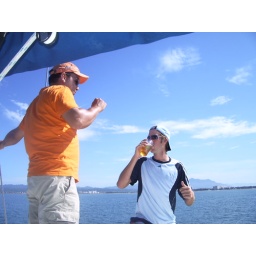
i've got a drink, in a plastic cup for safety, and phil is orange